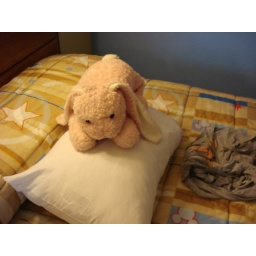
our maids arranged him on our bed in a cute way. :&amp;gt;